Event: Nepal Earthquake
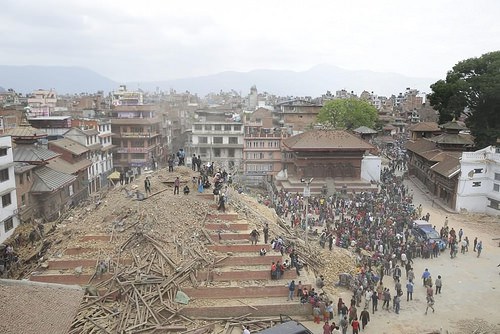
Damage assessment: damage